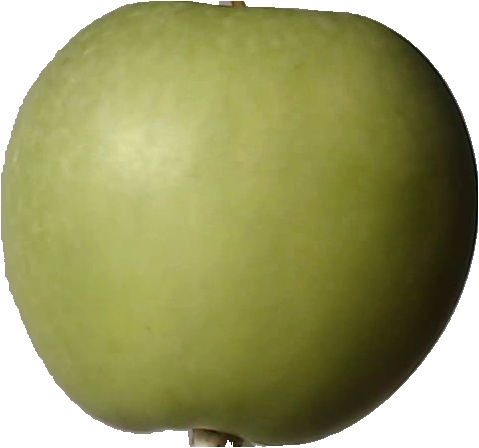
Label: apple_granny_smith_1